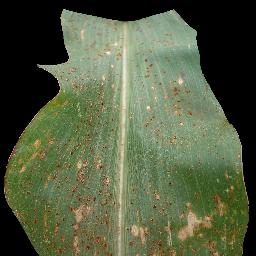
Label: Corn_(Maize)___Common_Rust